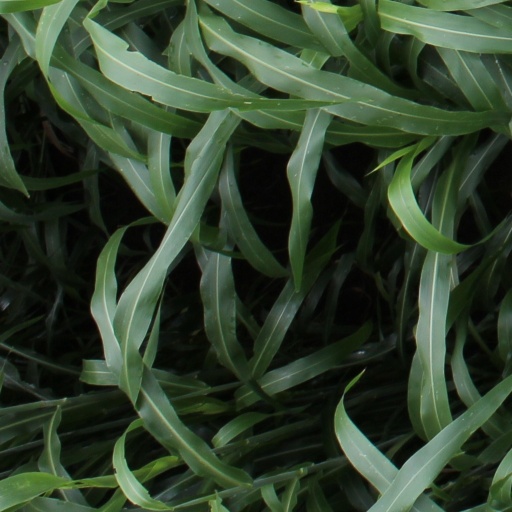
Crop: sorghum